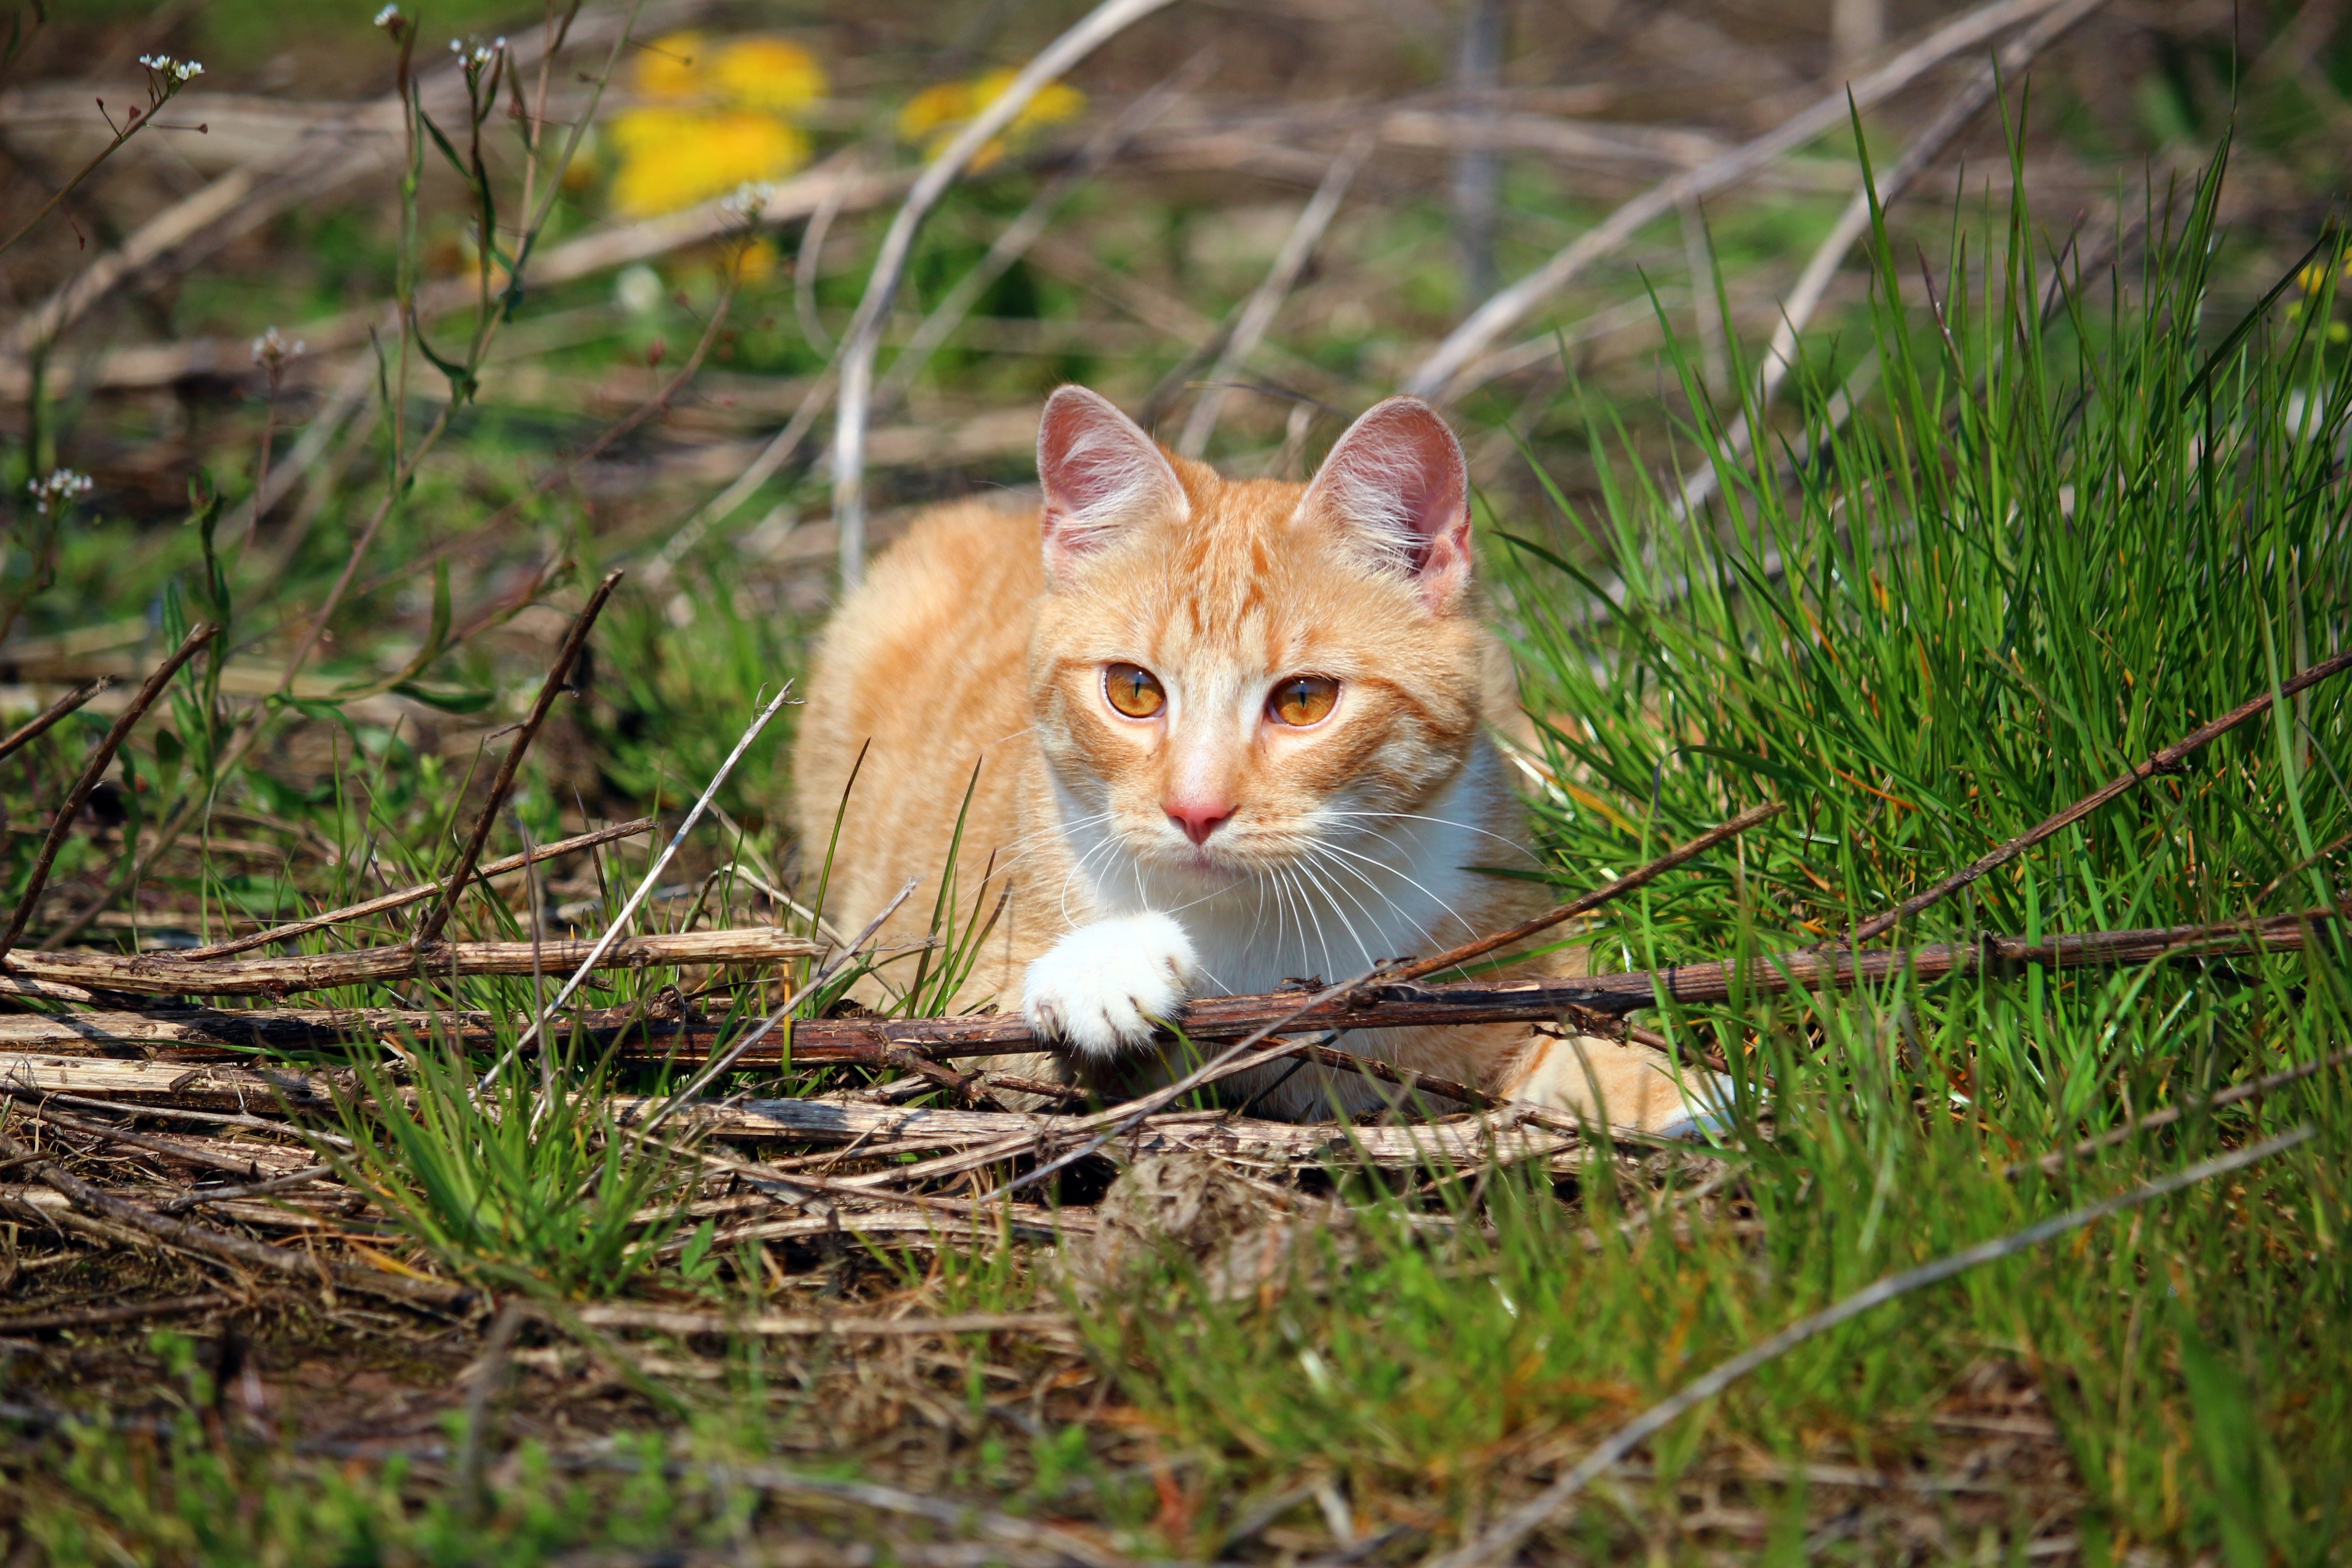
grass, wildlife, kitten, cat, mammal, fauna, whiskers, vertebrate, mieze, mackerel, tiger cat, red mackerel tabby, red cat, wild cat, small to medium sized cats, cat like mammal